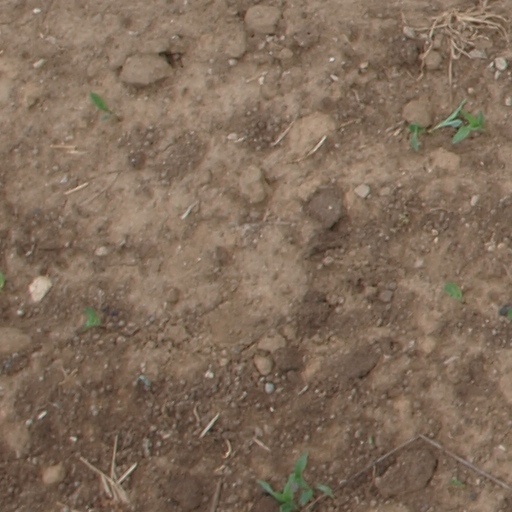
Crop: maize; corn